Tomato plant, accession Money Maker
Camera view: tilt-top (135 deg); turntable rotation: 300 degrees
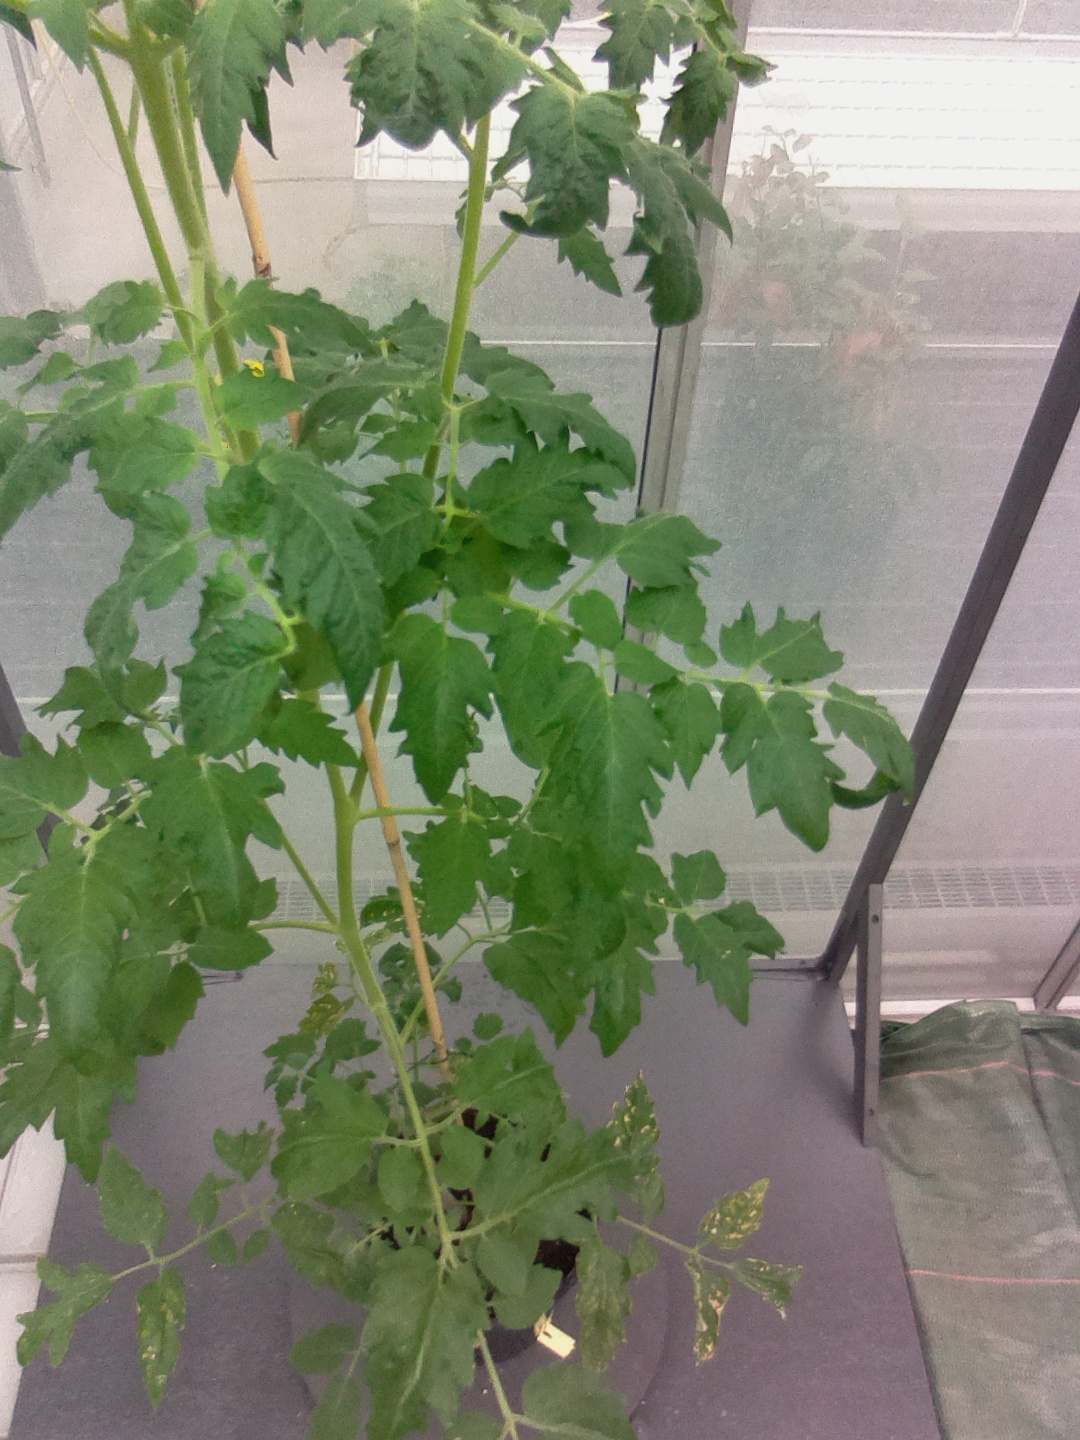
BBCH growth stage 69: End of flowering, 90%-100% of flowers open, more petals falling